Franklin W. Farrer House

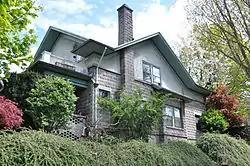
Side view, looking east, in 2011

The Franklin W. Farrer House in southeast Portland in the U.S. state of Oregon is a two-story dwelling listed on the National Register of Historic Places. An American Craftsman structure built in 1914, it was added to the register in 1989.